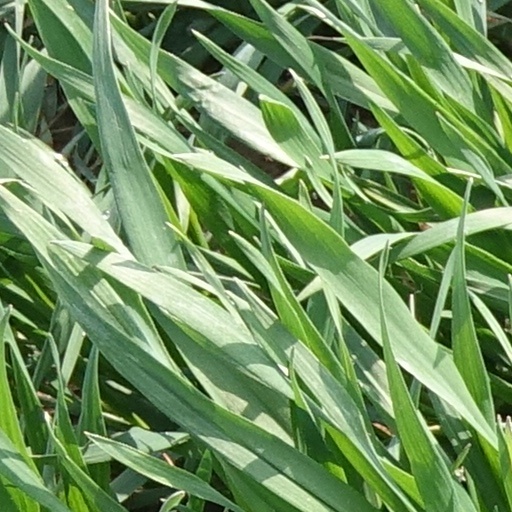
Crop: wheat